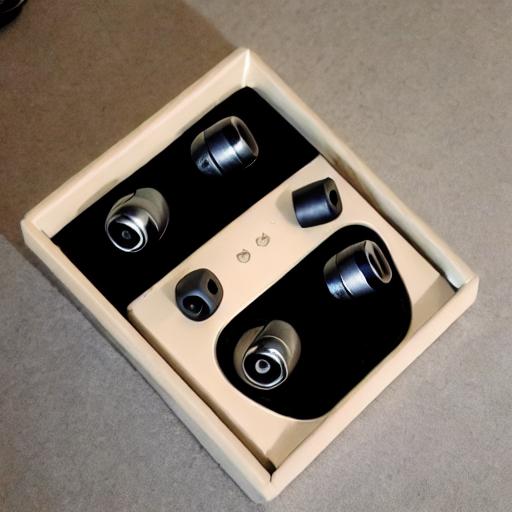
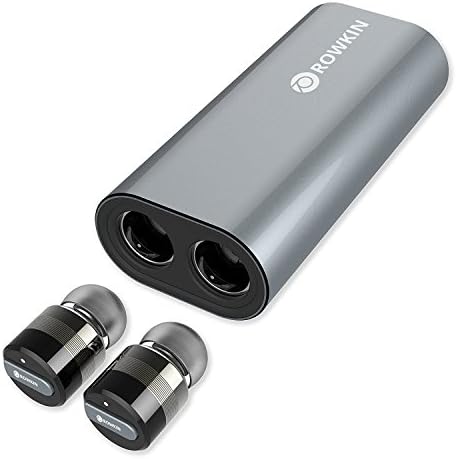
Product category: headphones
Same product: no